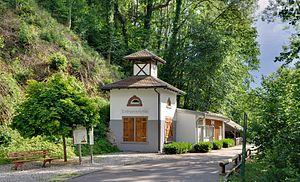
Erdmannshöhle, est une grotte touristique située dans la Forêt-Noire, dans le länd du Bade-Wurtemberg en Allemagne, près de la ville de Hasel.